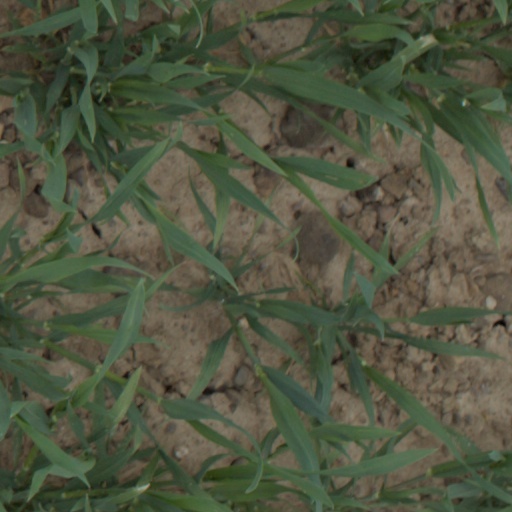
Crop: wheat